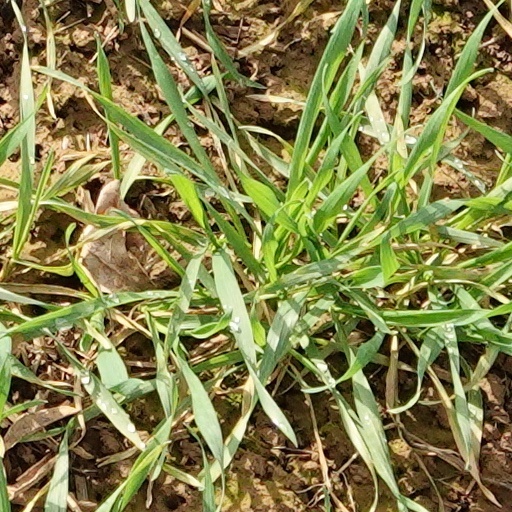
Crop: wheat